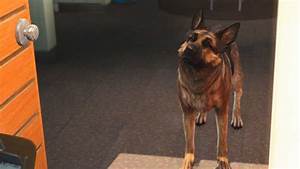
Label: cane